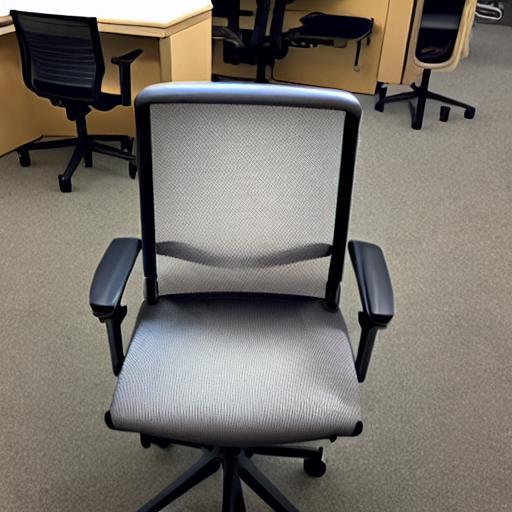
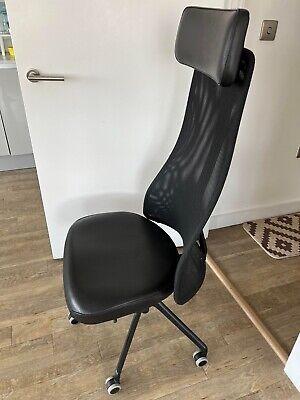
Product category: items_chair
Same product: no